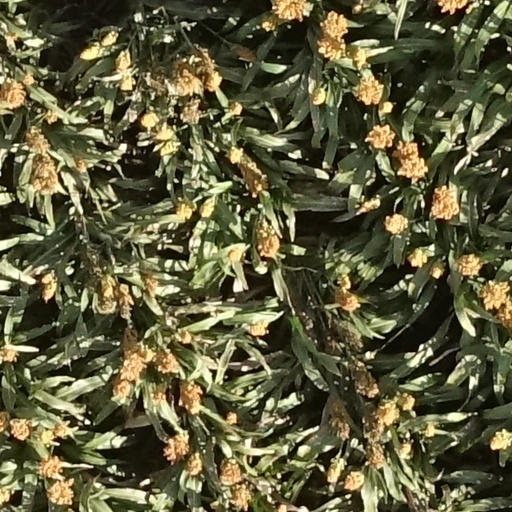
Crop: sorghum